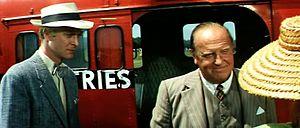
Loring Smith est un acteur américain, né le 18 novembre 1890 à Stratford, mort le 8 juillet 1981 à Fairfield.